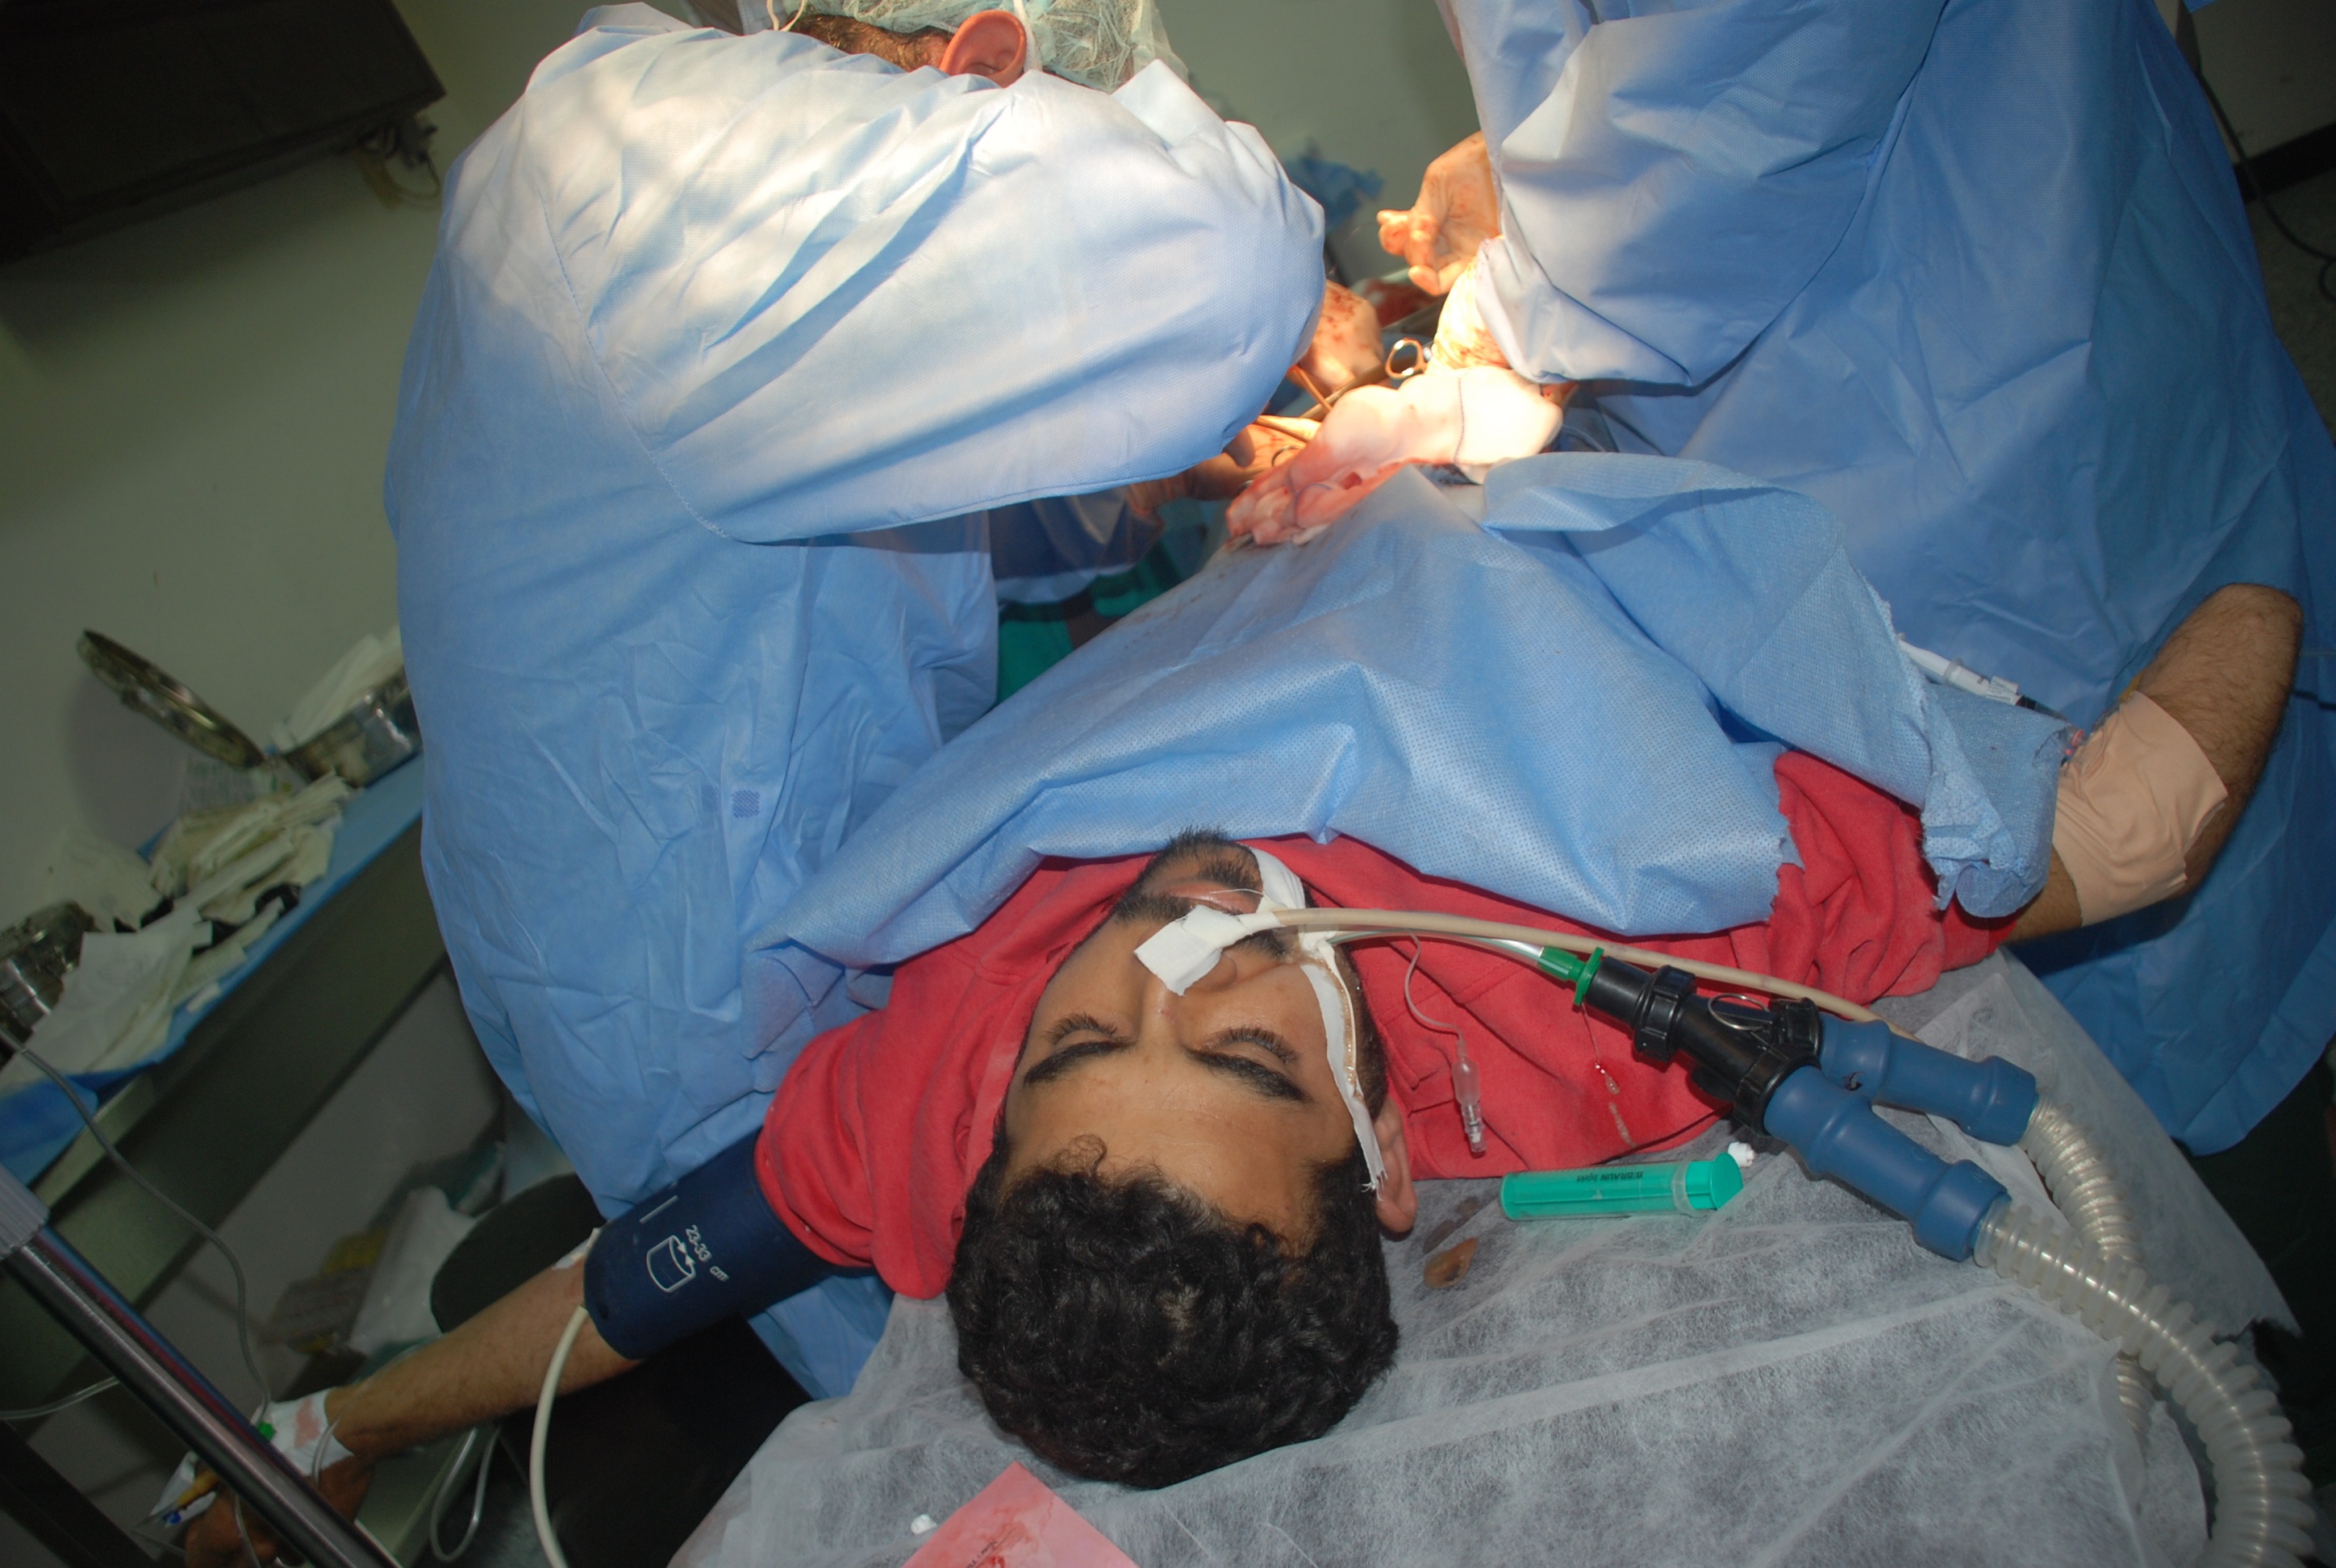
person, child, medicine, health, hospital, clinic, organ, emergency, medical, surgery, patient, healthcare, operation, surgeon, injured, surgical technologist